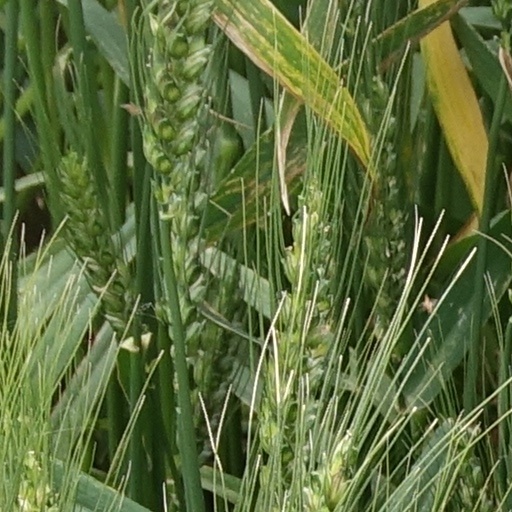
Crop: wheat